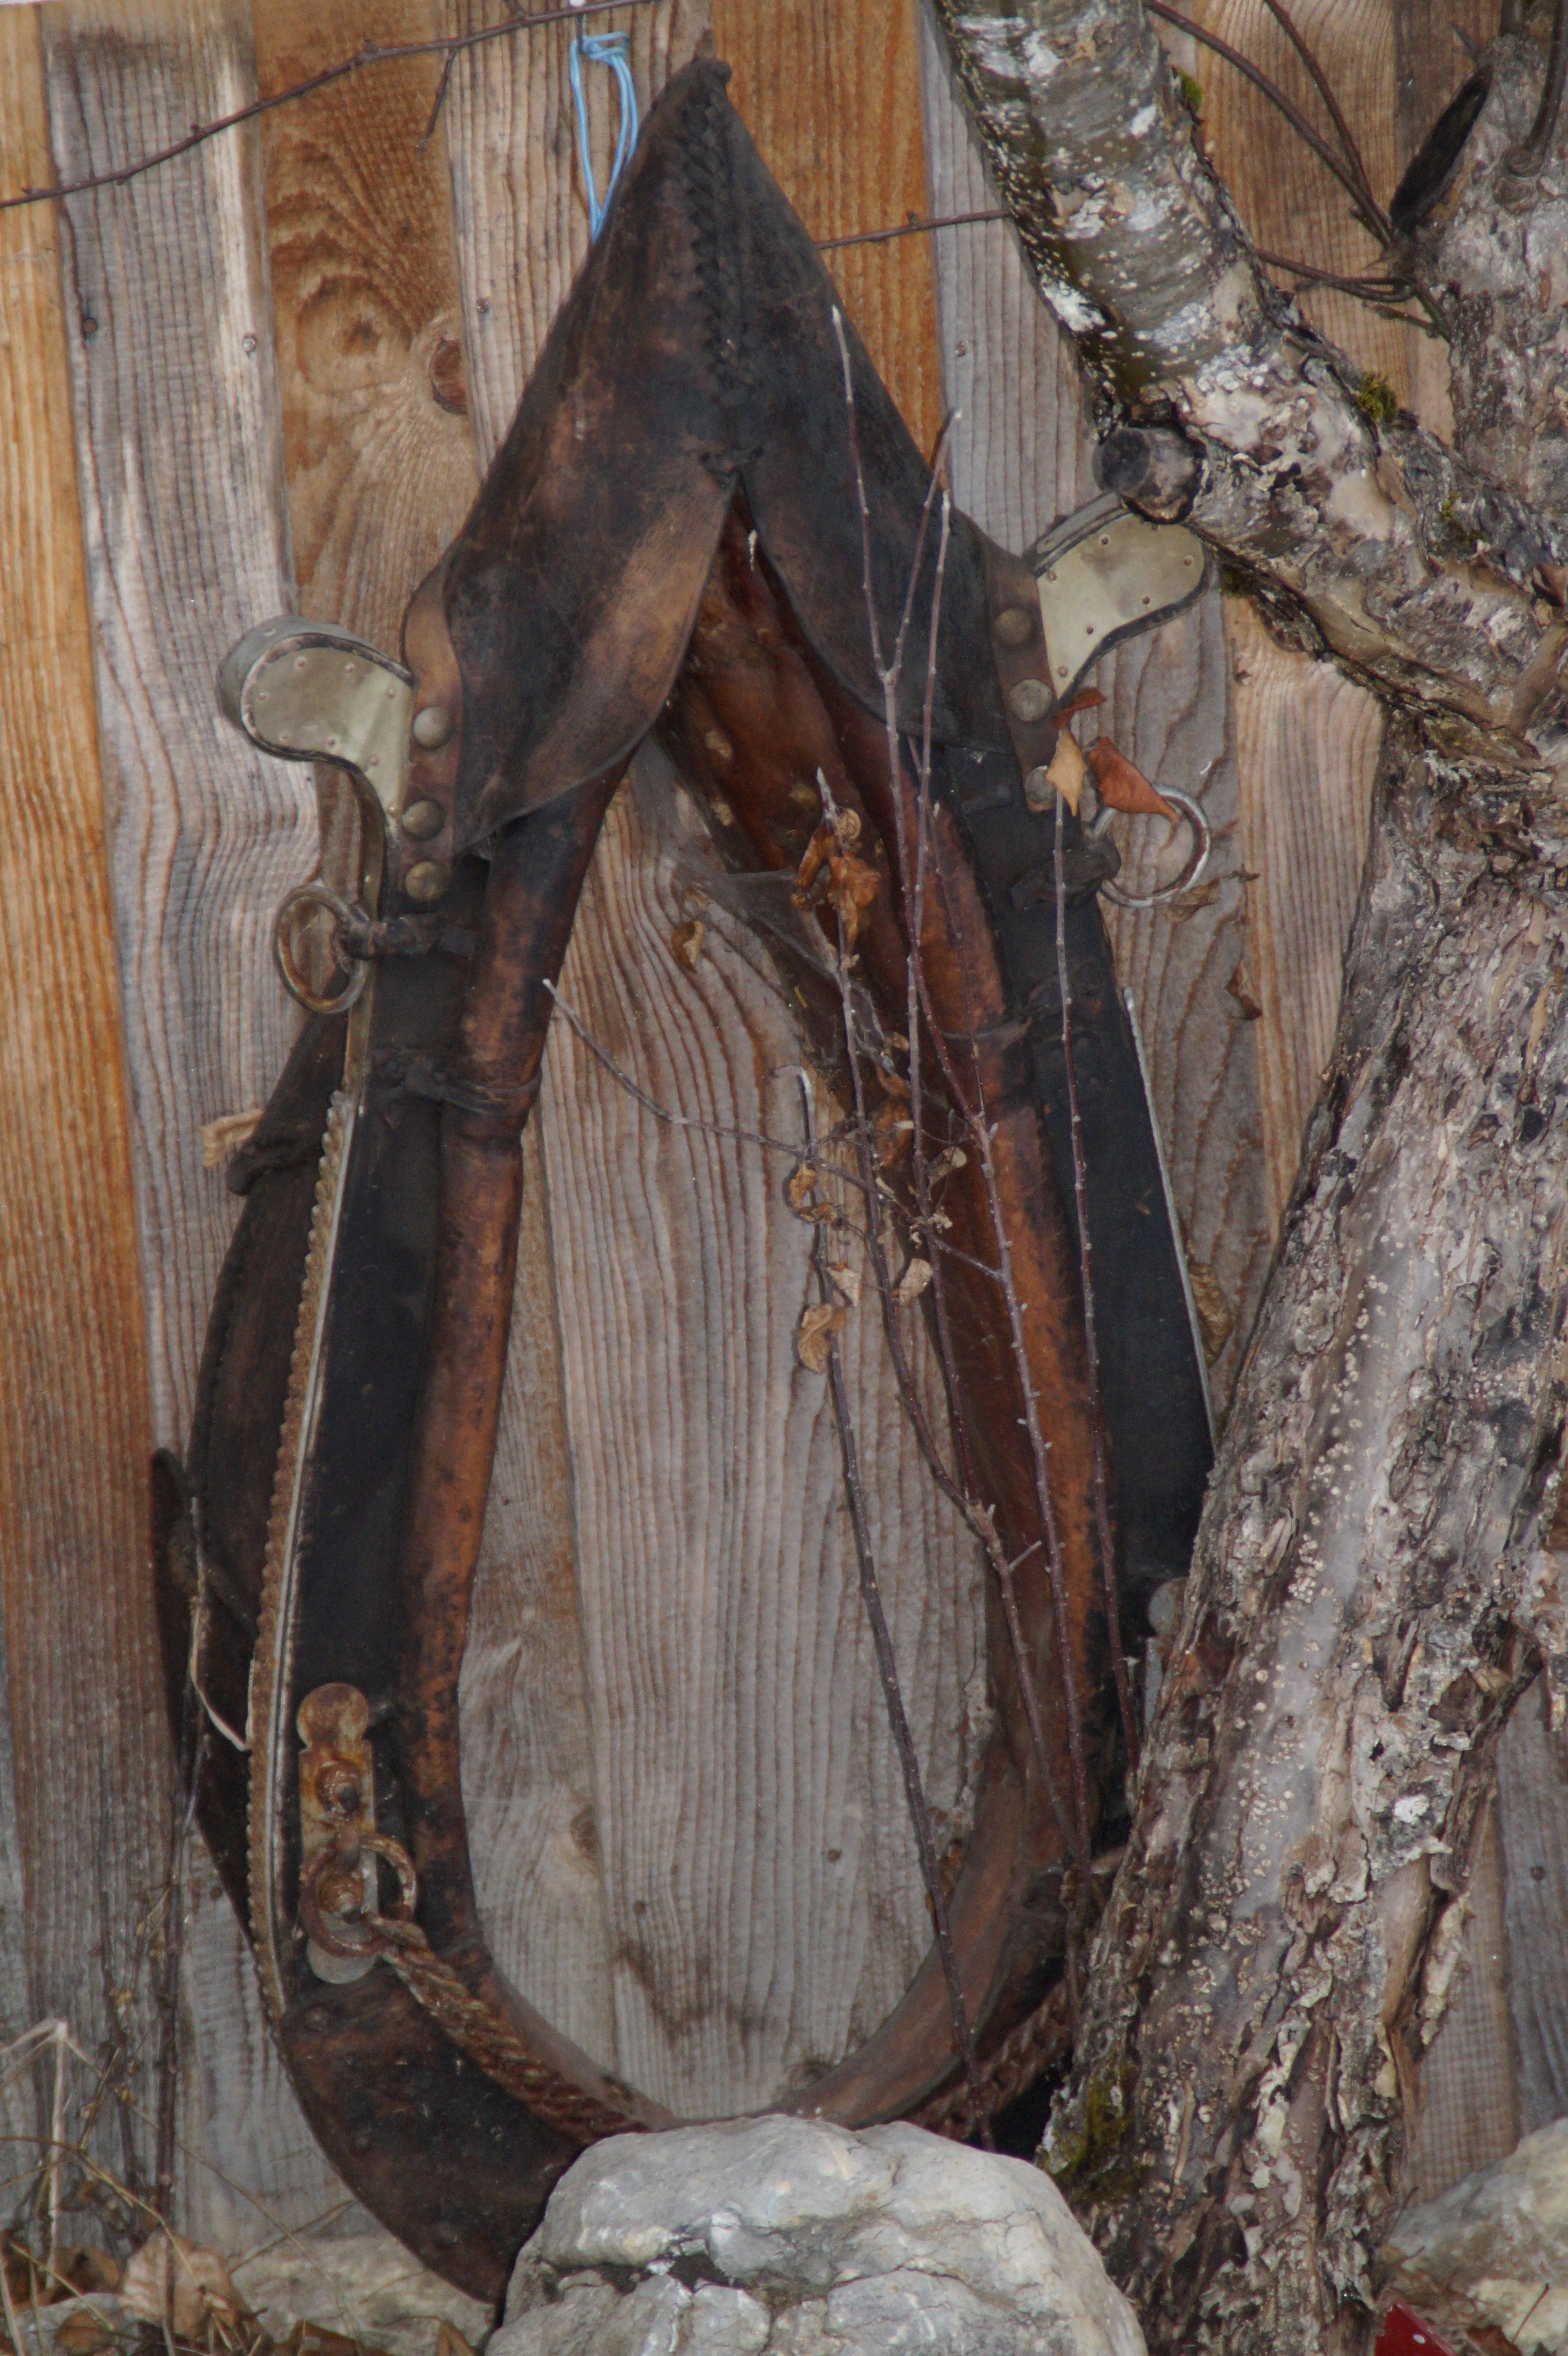
wood, livestock, horse, collar, sculpture, carving, drag, workhorse, draft horse, pferdearbeit dishes, ancient history, work harness, pointed collar